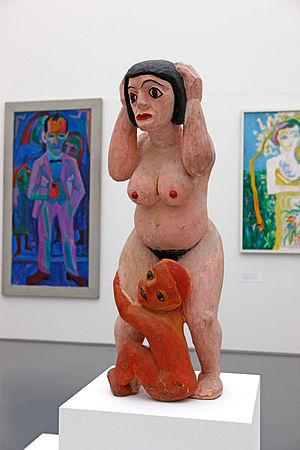
Hermann Scherer, né en 1893 et mort en 1927 en Allemagne, est un sculpteur allemand.